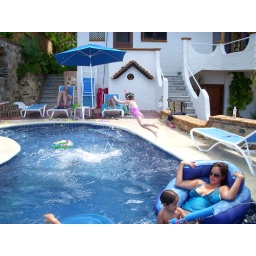
Relaxing pool side...with a flying girl in the background